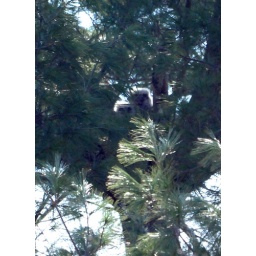
Great Horned Owl chicks, Goshen, IN in a tall pine tree on our property